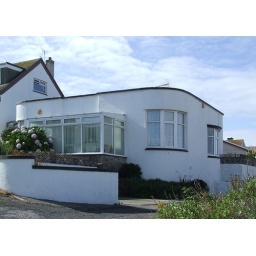
1930s Flat roof Bungalow above Pentire beach Newquay Cornwall